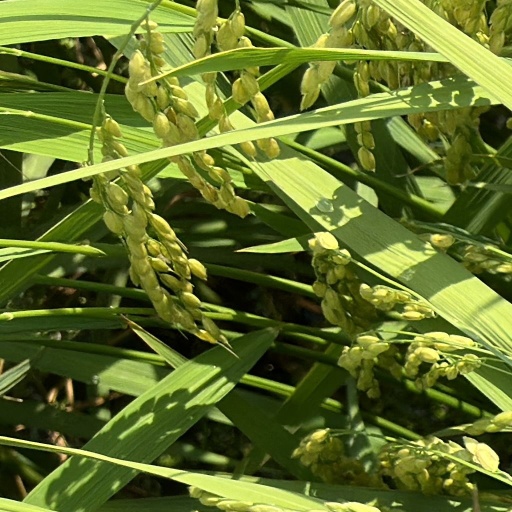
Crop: rice